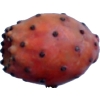
Label: cactus_fruit_red